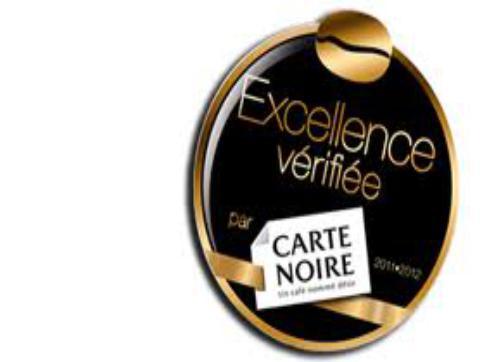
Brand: Carte Noire
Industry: Food